We Are the World 25 for Haiti (YouTube edition)

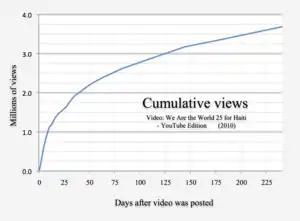
Cumulative video views over the first eight months (some points linearly interpolated)

The video received its first half-million views on YouTube in two days, and more than 830,000 views in its first six days.